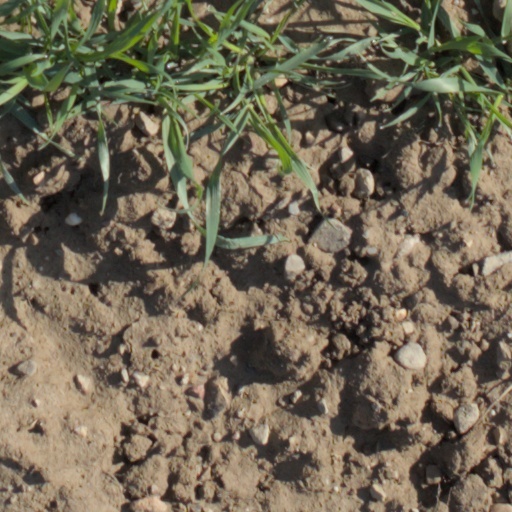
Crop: wheat